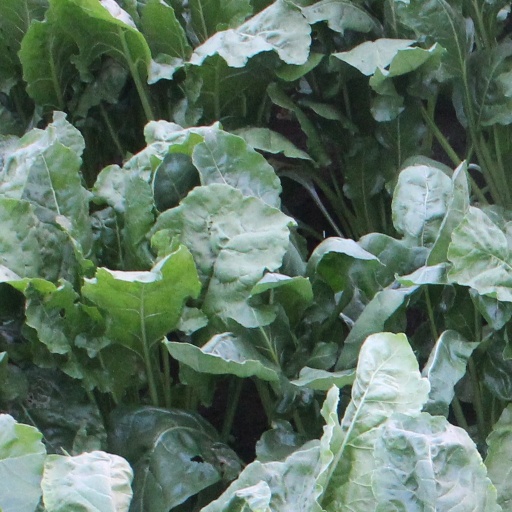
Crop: sugar beet